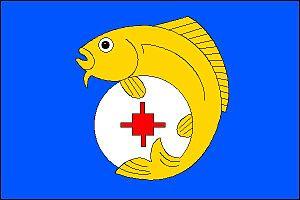
Záříčí est une commune du district de Kroměříž, dans la région de Zlín, en République tchèque. Sa population s'élevait à 688 habitants en 2018.